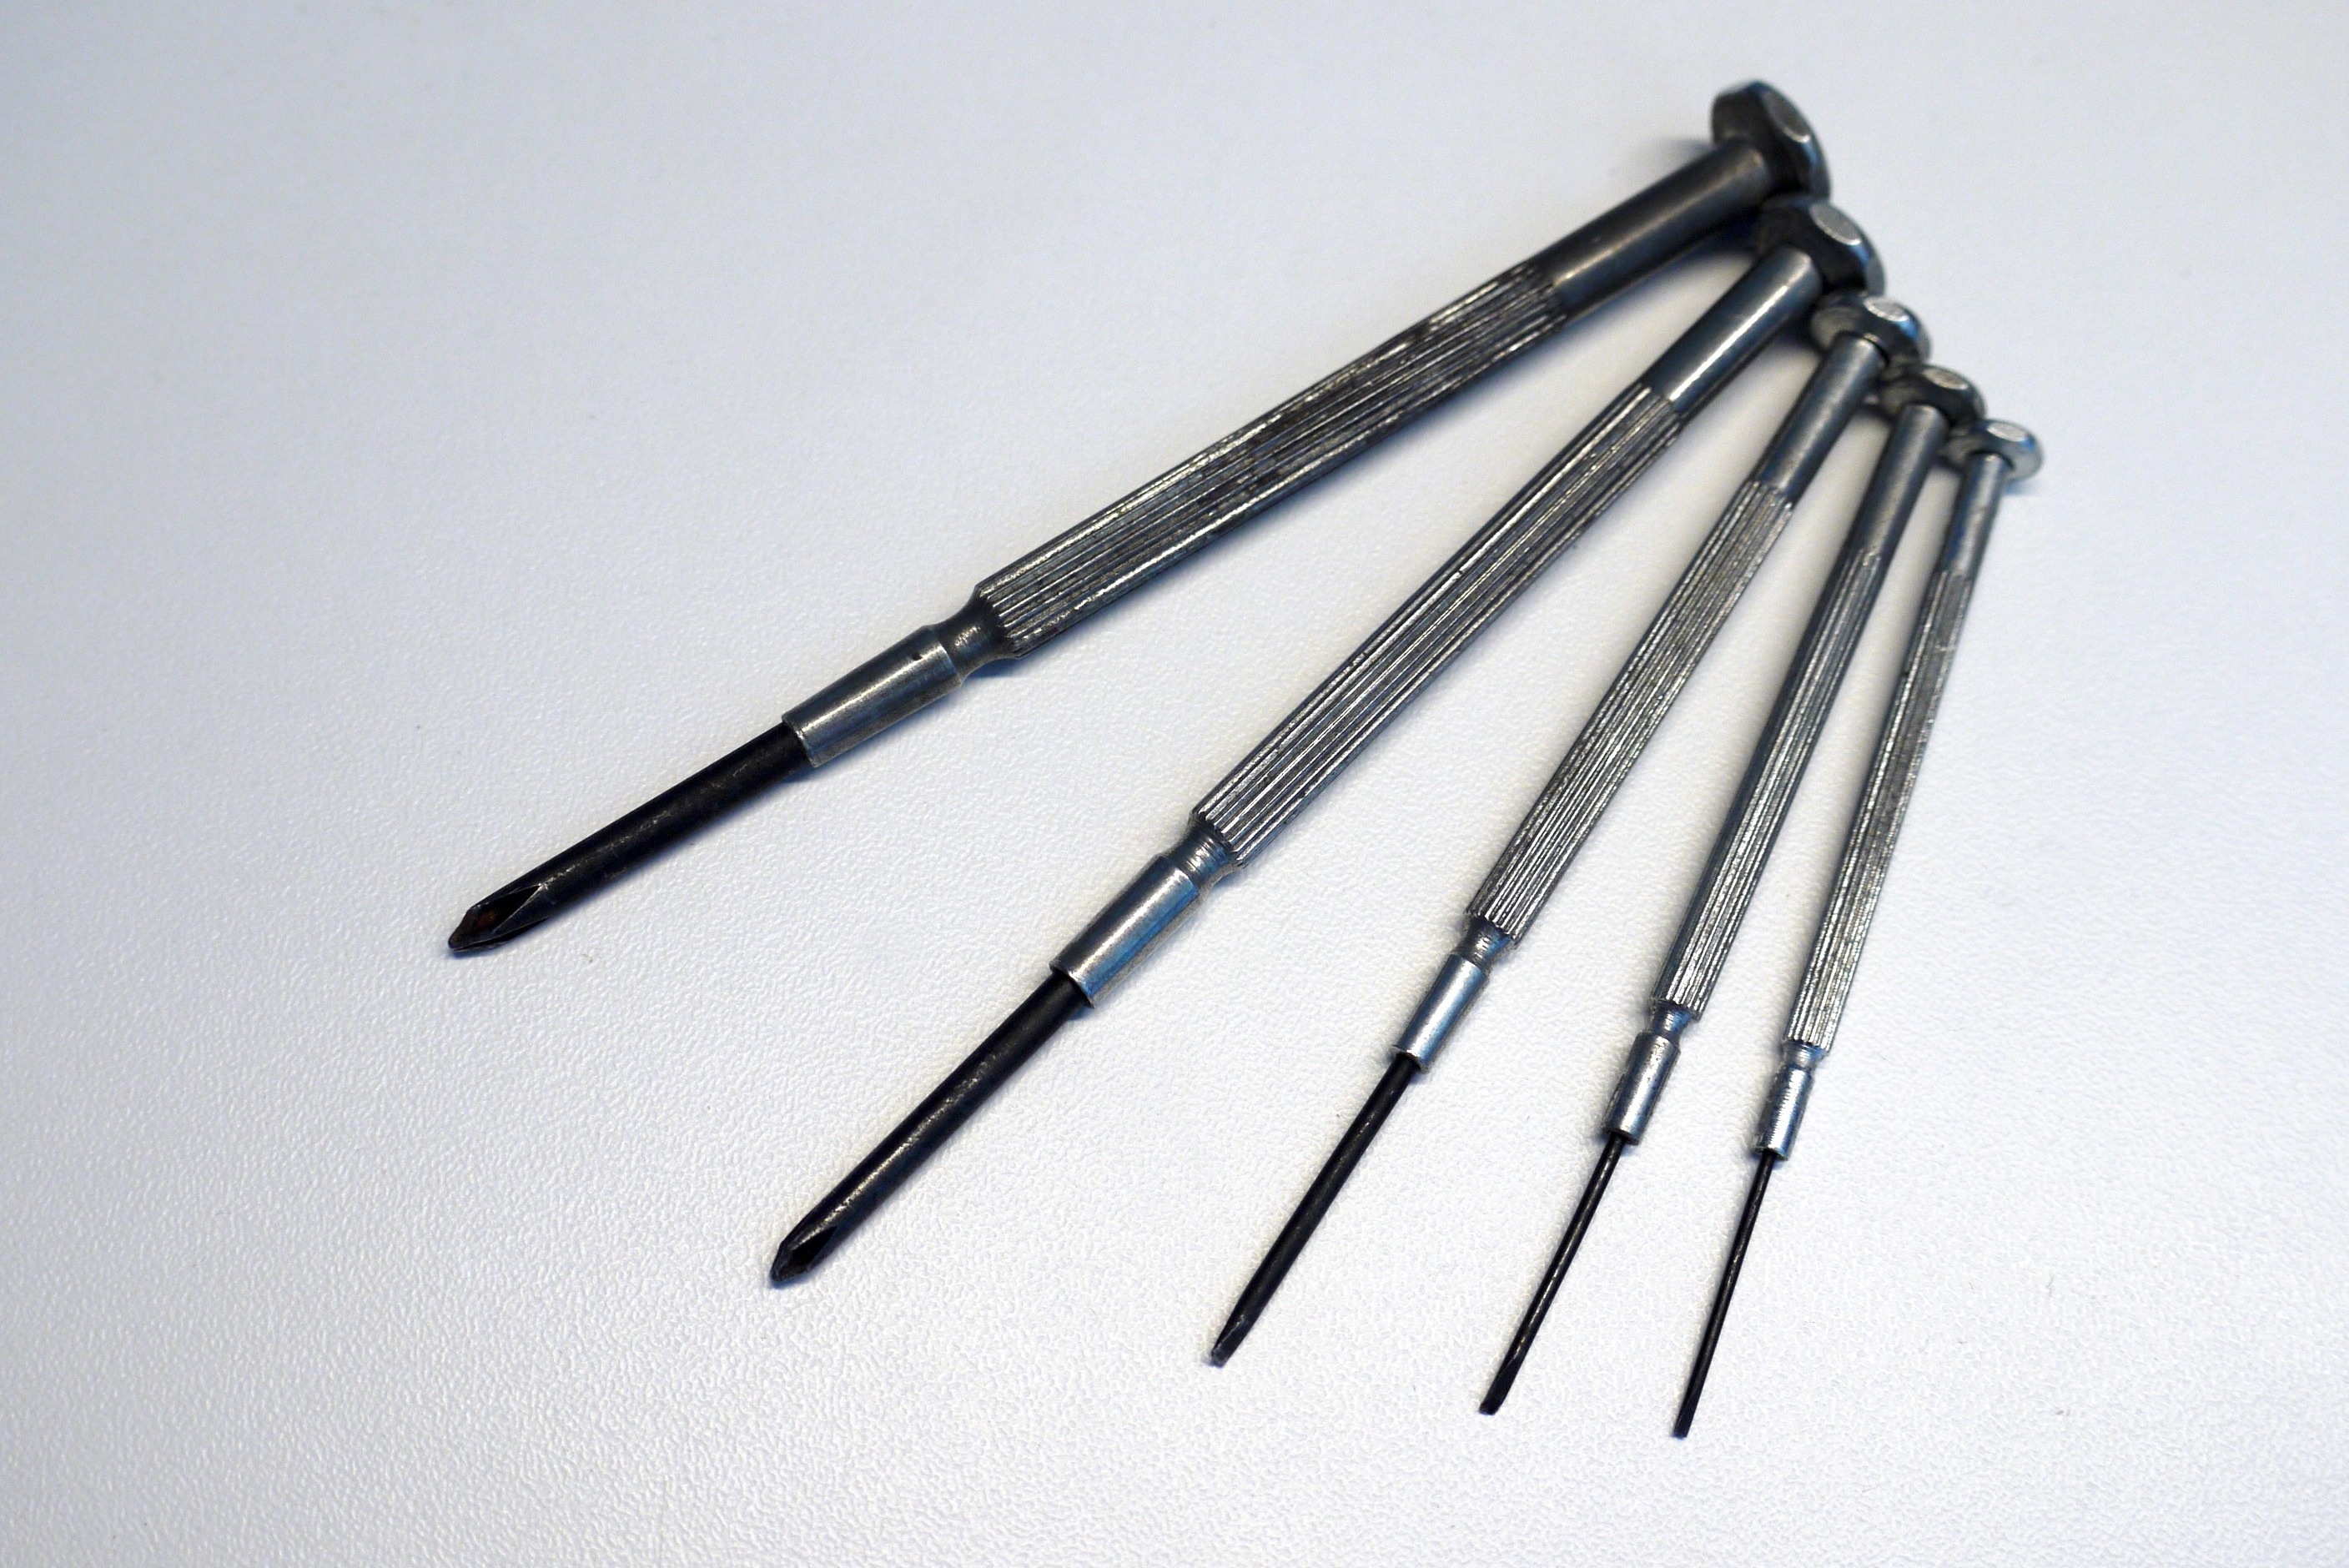
tool, macro, product, tools, iron, cosmetics, screwdriver, metallic, screws